Aahaa..! (1998 film)

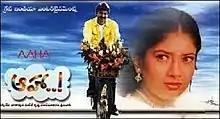
Movie poster

Aahaa..! is a 1998 Indian Telugu-language romance film produced by Nagarjuna Akkineni on Great India Entertainments and directed by Suresh Krissna. It stars Jagapathi Babu, Sanghavi, Jayasudha, Raghuvaran, Bhanupriya and music composed by Vandemataram Srinivas. The film is remake of Krishna's own Tamil film "Aahaa..!". The film released to positive reviews and won a South Filmfare Award.